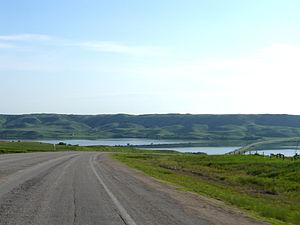
La rivière Qu'Appelle est une rivière canadienne qui coule dans le sud de la province de la Saskatchewan, d'Ouest en Est. Son cours est long de 430 km. La rivière Qu'Appelle se jette dans la rivière Assiniboine dans la province voisine du Manitoba.
Le lac Buffalo Pound est un lac peu profond eutrophique formé lors de la glaciation il y a environ 10 000 ans situé le long de la rivière Qu'Appelle à environ 28 km au nord de Moose Jaw en Saskatchewan au Canada. Le lac doit son nom à la méthode utilisée par les Premières Nations pour capturer le bison qui utilise la topographie naturelle en tant que buffalo pound. Le lac fournit l'eau potable aux villes de Regina et Moose Jaw, c'est-à-dire environ 25 % de la population de la province.